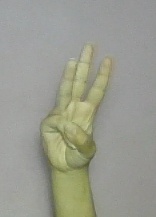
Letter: thaa